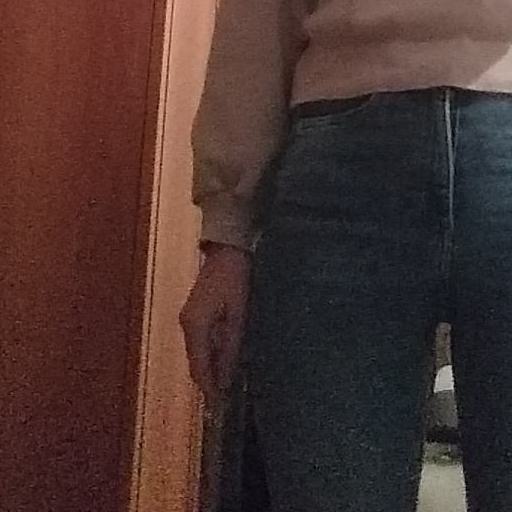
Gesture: no_gesture